Jules Dumont d'Urville

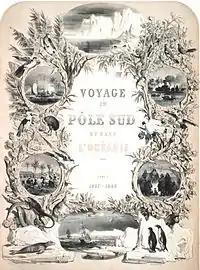
Frontispiece to: "Voyage au pole sud et dans l'Oceanie"

King Louis Philippe approved the plan, but he ordered that the expedition aim for the South Magnetic Pole and to claim it for France; if that was not possible, Dumont's expedition was asked to equal the most southerly latitude of 74°34'S achieved in 1823 by James Weddell. Thus France became part of the international competition for polar exploration, along with the United States and the United Kingdom.